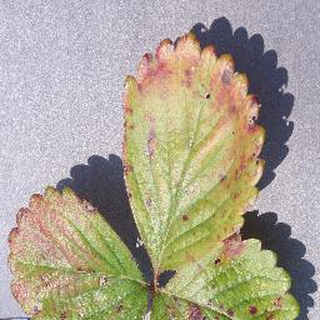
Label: strawberry_leaf_scorch